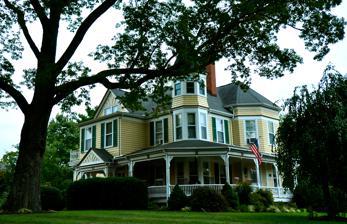
Building: The Oaks (Christiansburg, Virginia)
Country: United States of America
Year built: 1893
Historic house in Virginia, United States United States historic place The Oaks U.S. National Register of Historic Places Virginia Landmarks Register The Oaks, September 2013 Show map of Virginia Show map of the United States Location 311 E. Main St., Christiansburg, Virginia Coordinates 37°7′58″N 80°24′18″W / 37.13278°N 80.40500°W / 37.13278; -80.40500 Area 1.2 acres (0.49 ha) Built 1893 ( 1893 ) Architectural style Queen Anne NRHP reference No. 94000709 VLR No. 154-0001-0005 Significant dates Added to NRHP July 15, 1994 Designated VLR April 20, 1994 The Oaks is a historic home located at Christiansburg , Montgomery County, Virginia .  It was built in 1893, and is a two-story, asymmetrical Queen Anne style frame house.  It features a wraparound porch, a polygonal tower, a polygonal turret, and a hipped roof with two cross gables and four brick chimneys.  It is operated as a bed and breakfast . It was listed on the National Register of Historic Places in 1994. References